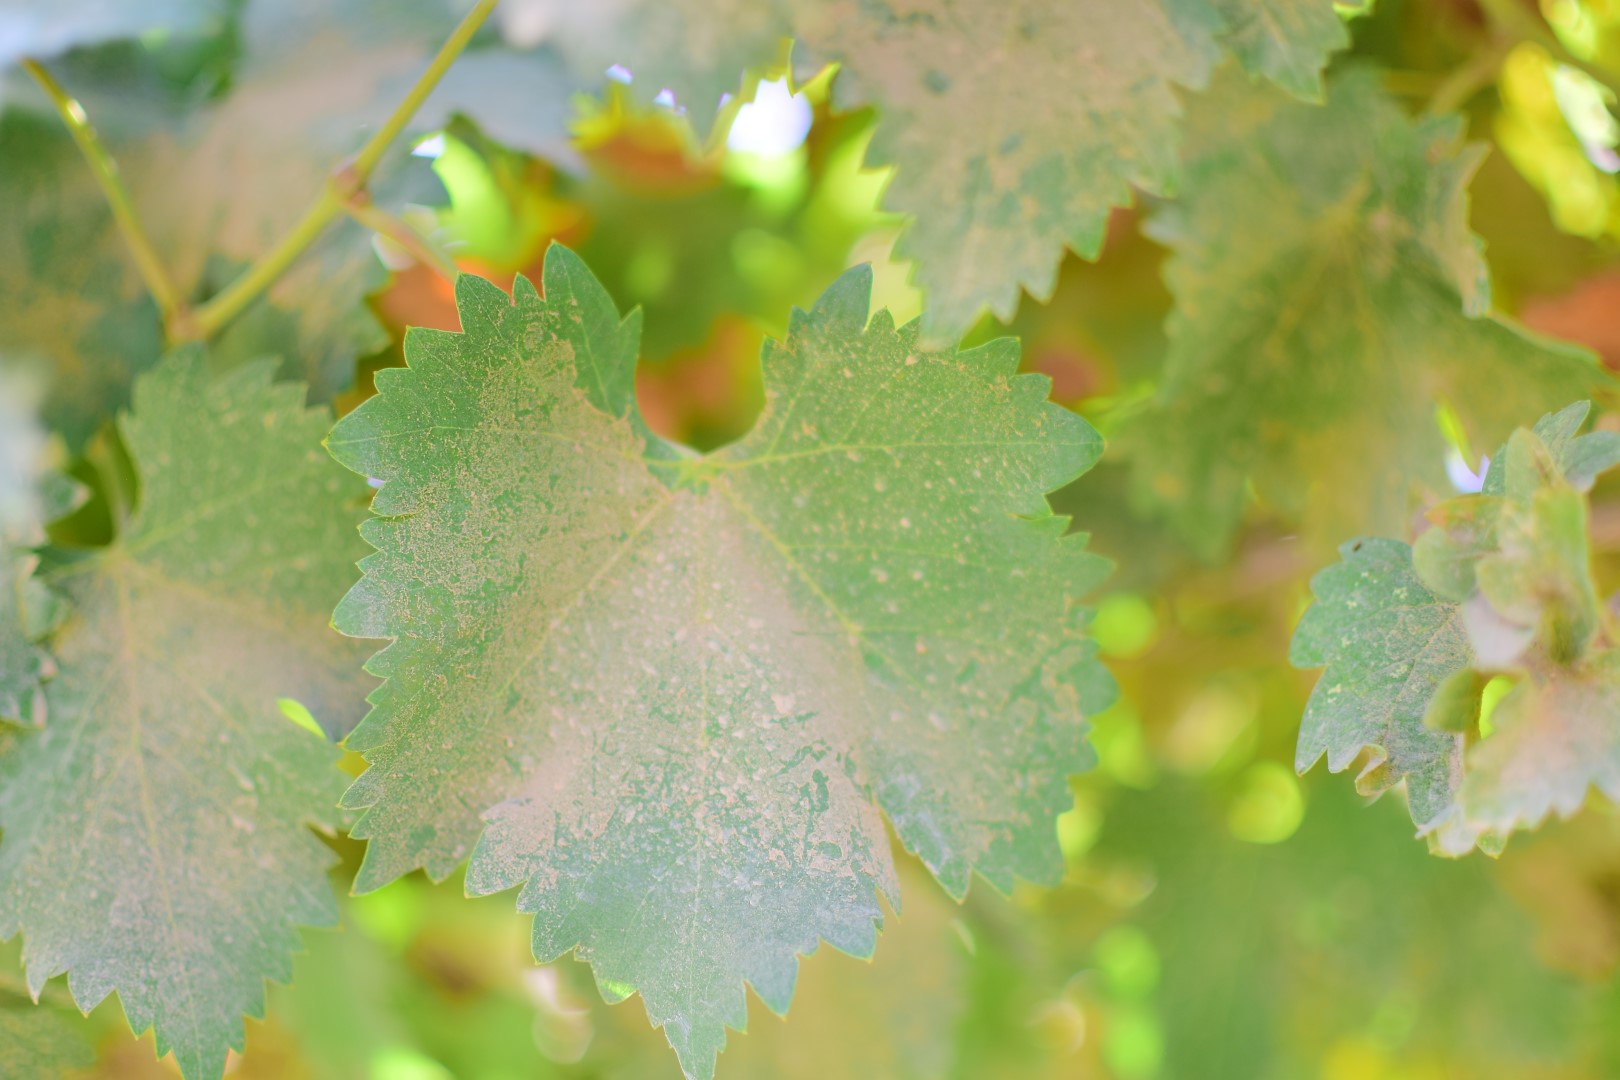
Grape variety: Shdah